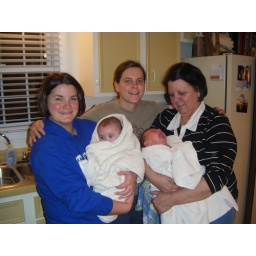
Bath time with Caleb! (That's right Norah, you once took a bath in the kitchen sink with your cousin Caleb.)